Portuguese conquest of the Algarve

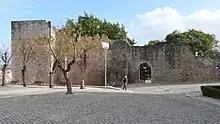
The castle of Tavira

Probably on the spring of 1238 a number of almogavars who earned a living raiding Muslim lands as frontiersmen carefully undertook the crossing of the mountains, guided by Garcia Rodrigues and marching by night and camping by day they bypassed the castle of Ourique, the first Muslim stronghold that guarded the entrance to the hills. They captured the albacar of Estômbar by surprise and soon afterwards were joined by Paio Peres Correia, who rushed there with his men as soon as he was informed of the fact. He reinforced it with a proper garrison necessary to its defense and later captured the nearby tower of Alvor. These fortifications would serve as "counter-castles" from which the surroundings of the great Muslim city of Silves would raided, gradually wearing down its inhabitants till the final and definitive assault. From Estômbar, Paio Peres Correia carried out numerous raids against the villages, farms and orchards of the fertile Arade river valley.